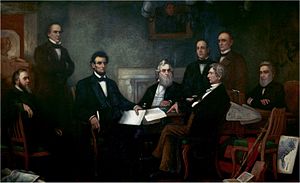
Emancipationserklæringen / Baggrund
Første behandling af Emancipationserklæringen - Lincoln mødes med sit kabinet.
Emancipationserklæringen er to ordrer udstedt af præsident Abraham Lincoln under den Amerikanske borgerkrig. Den første blev udstedt den 22. september 1862 og erklærede alle slaver i alle konfødererede stater, som ikke vendte tilbage til Unionen inden 1. januar 1863, for frie. Den anden ordre, som blev udstedt den 1. januar 1863, opremsede de stater, som det specifikt handlede om.